Kitty, Daisy & Lewis

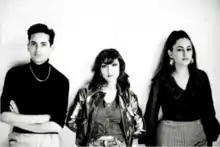

Kitty, Daisy & Lewis are a British band fronted by the siblings of the Durham family. Their music is influenced heavily by R&B, blues, soul, punk, rock and roll, and West Indian music. They are all multi-instrumentalists playing guitar, piano, bass, drums, harmonica, banjo, lapsteel guitar, ukulele, xylophone, accordion, and more between them. Kitty, Daisy & Lewis have sold over a quarter of a million records worldwide.